Quentin Bryce

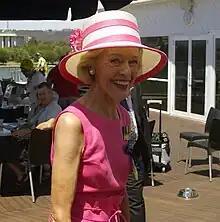
Bryce after an interview at Regatta Point at the Australia Day ceremony in Canberra on 26 January 2010

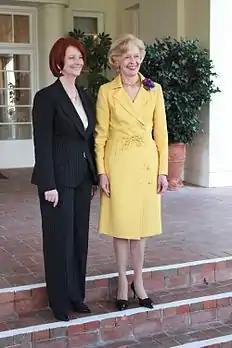
Former Australia Prime Minister Julia Gillard with Quentin Bryce, former Governor-General of Australia.

On 13 April 2008 it was announced that, on the recommendation of the Labor Prime Minister, Kevin Rudd, Queen Elizabeth II had approved Bryce's appointment as the next Governor-General of Australia. The decision was generally well received: current and previous Labor state premiers supported her selection and both the then Leader of the Opposition, Brendan Nelson, and the leader of the Australian Greens, Bob Brown, spoke in favour of the decision. Patricia Edgar described Bryce's selection as an "inspired choice", while Jill Singer in the "Herald Sun" said that the decision signalled "an important about face for Australia".